GE Honda Aero Engines

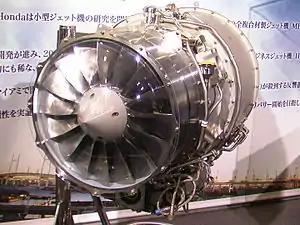
HF120

GE Honda Aero Engines LLC is a joint venture between GE Aerospace and Honda Aero based in Cincinnati, Ohio. GE Honda is headed by Melvyn Heard of GE Aerospace and Shinji Tsukiyama of Honda Aero. Formed in 2004, the company plans to create jet engines in the thrust class, suitable for the business aviation industry.